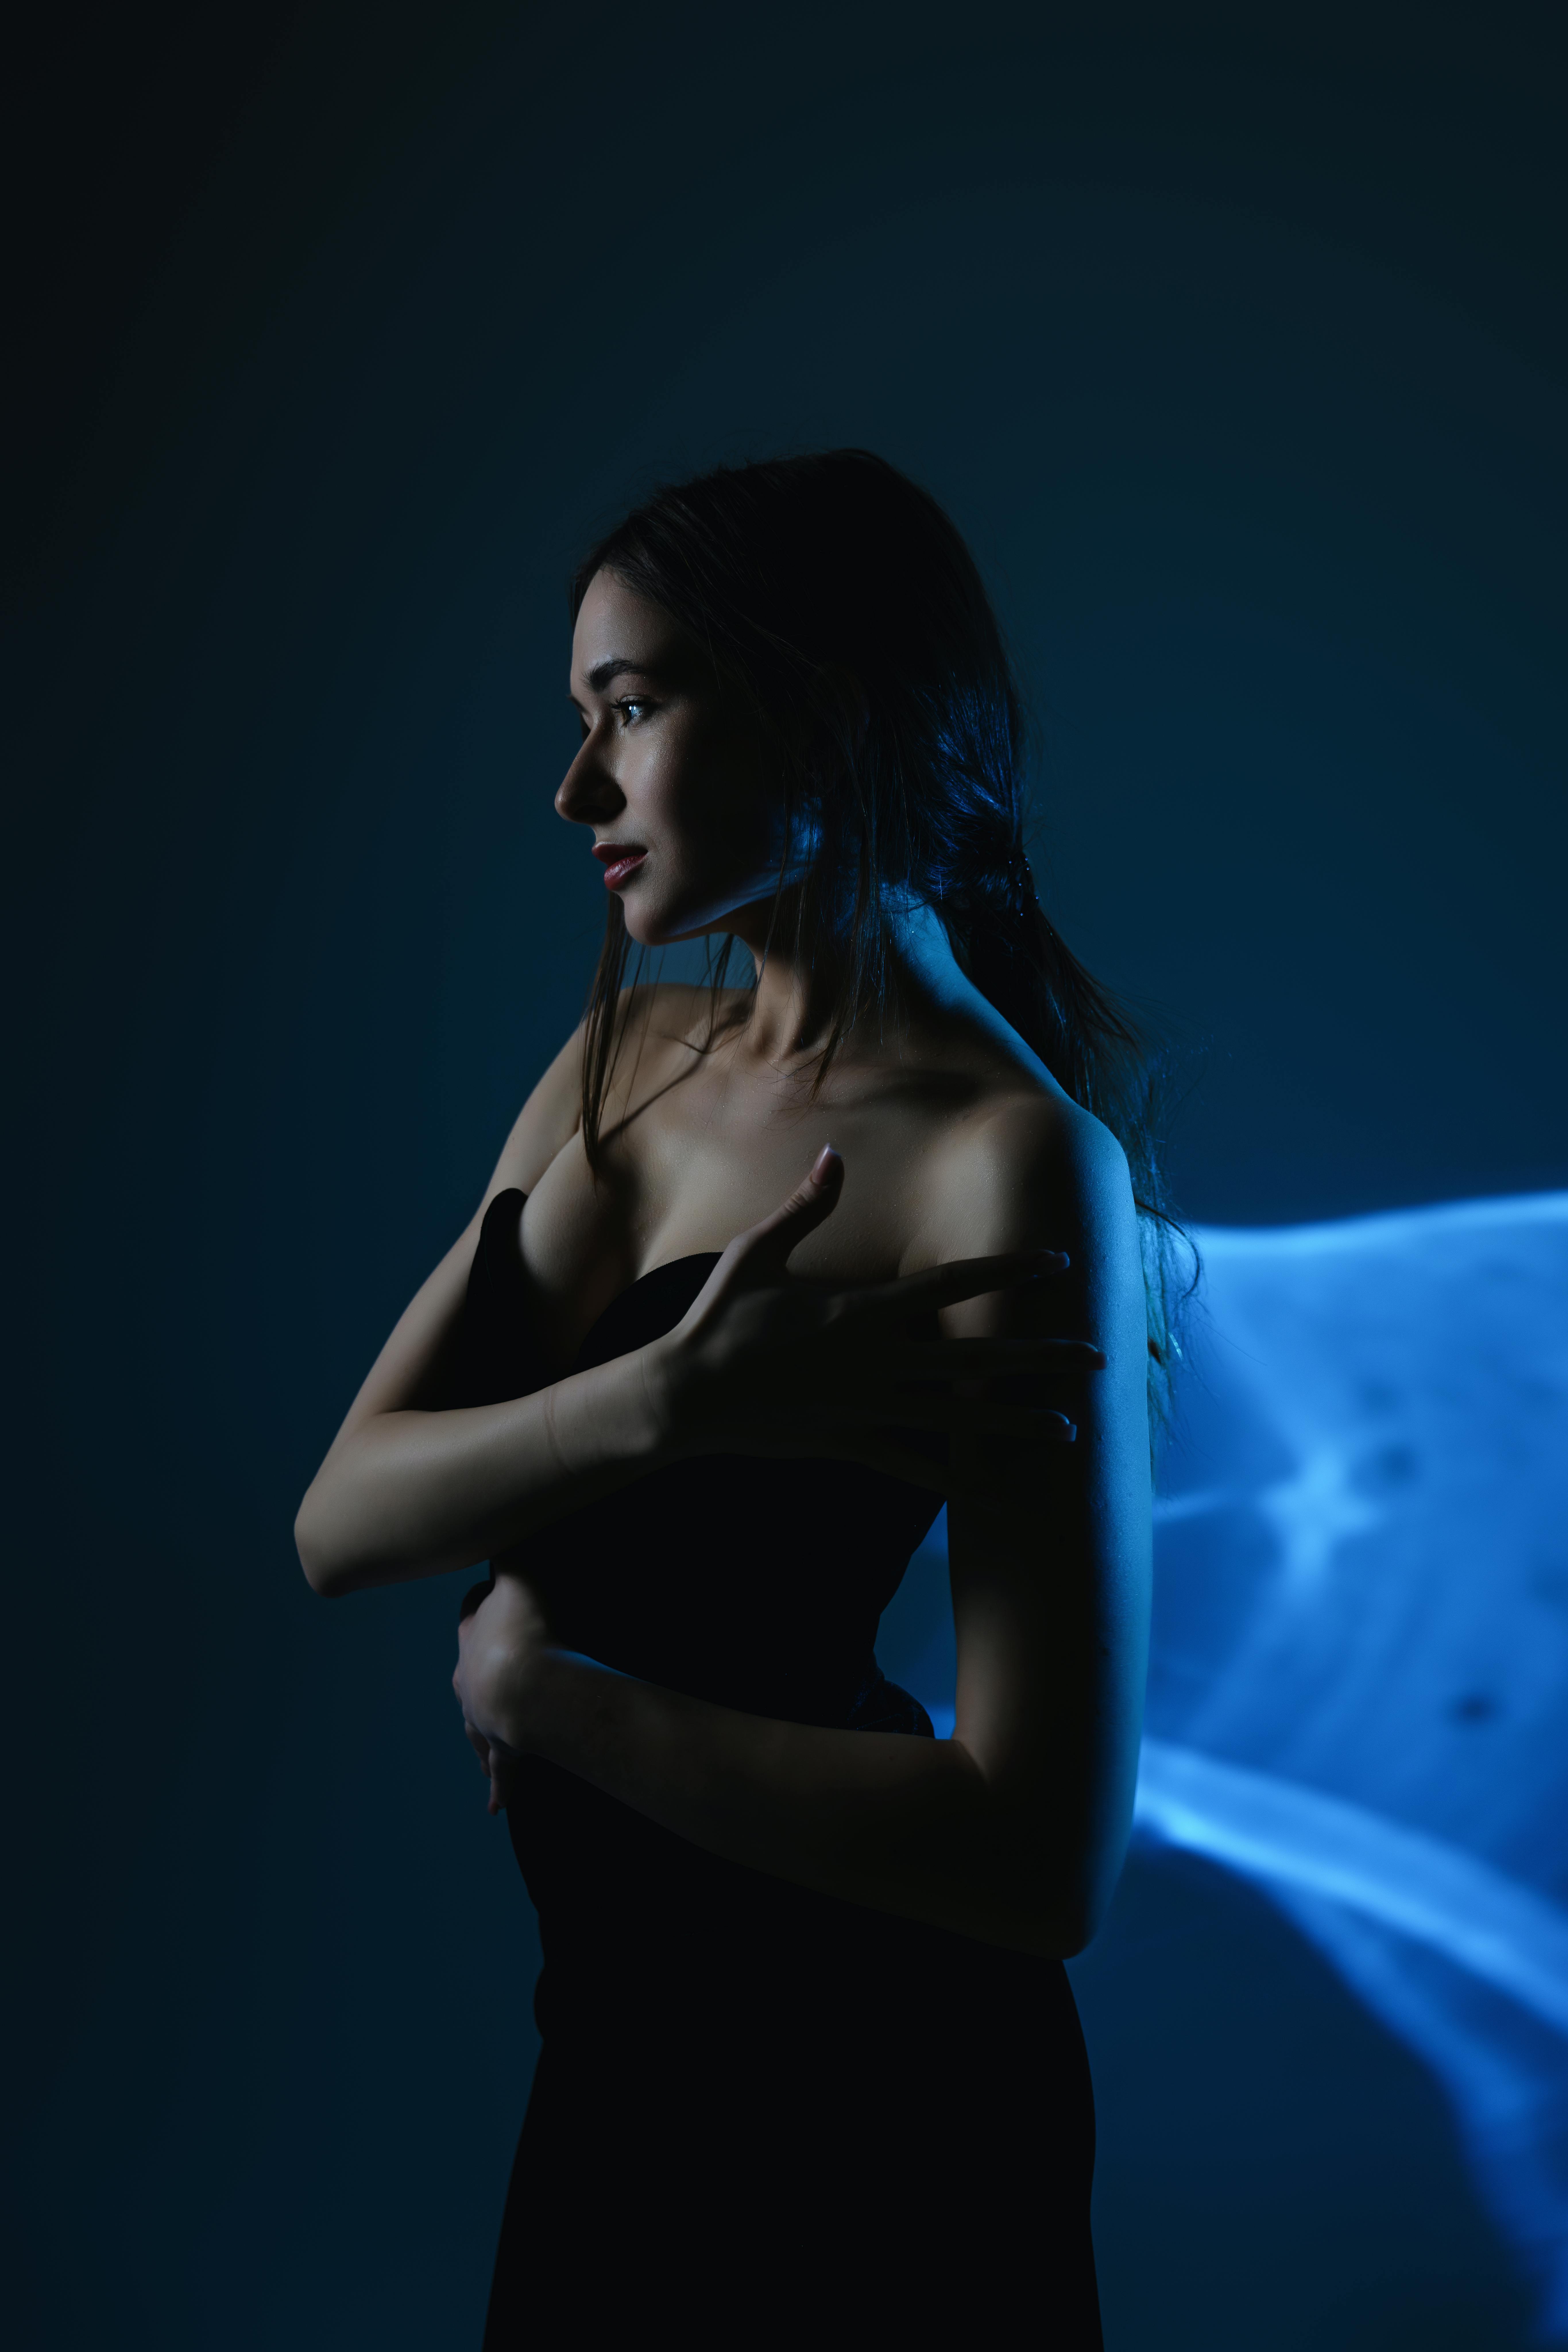
woman, shoulder, black hair, fashion, beauty, black, elbow, model, fashion model, portrait photography, photo shoot, day dress, cg artwork, art model, One piece garment, little black dress